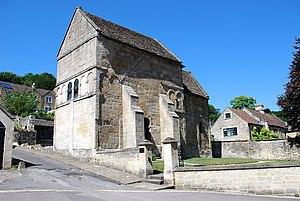
La réforme bénédictine ou réforme monastique est un mouvement religieux et intellectuel que connaît le royaume d'Angleterre dans la seconde moitié du Xᵉ siècle. Très inspirée de la réforme clunisienne qui se développe sur le continent à la même période, elle cherche à remplacer le clergé séculier, souvent constitué d'hommes mariés, par des moines tenus au célibat et au respect de la règle de saint Benoît. Les chefs de file de cette réforme sont les prélats Dunstan de Cantorbéry, Oswald de Worcester et Æthelwold de Winchester, qui occupent les principaux sièges épiscopaux anglais des années 960 à 980.